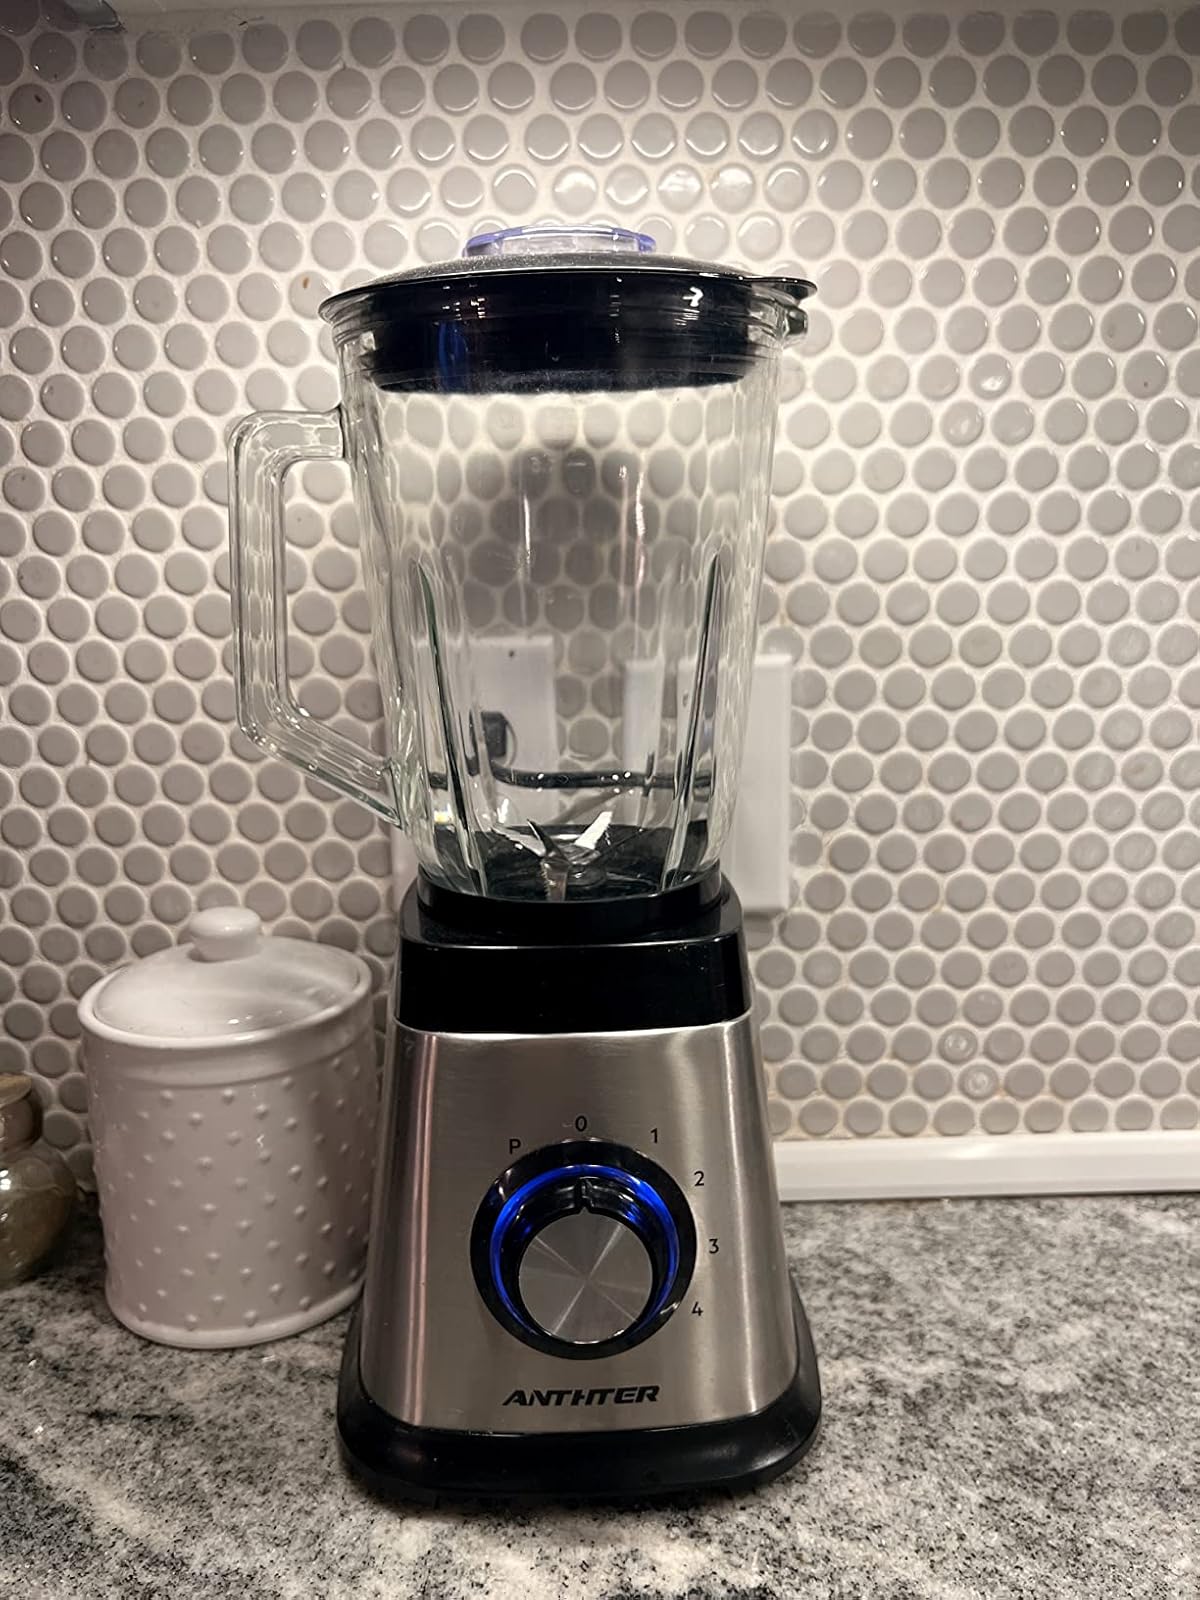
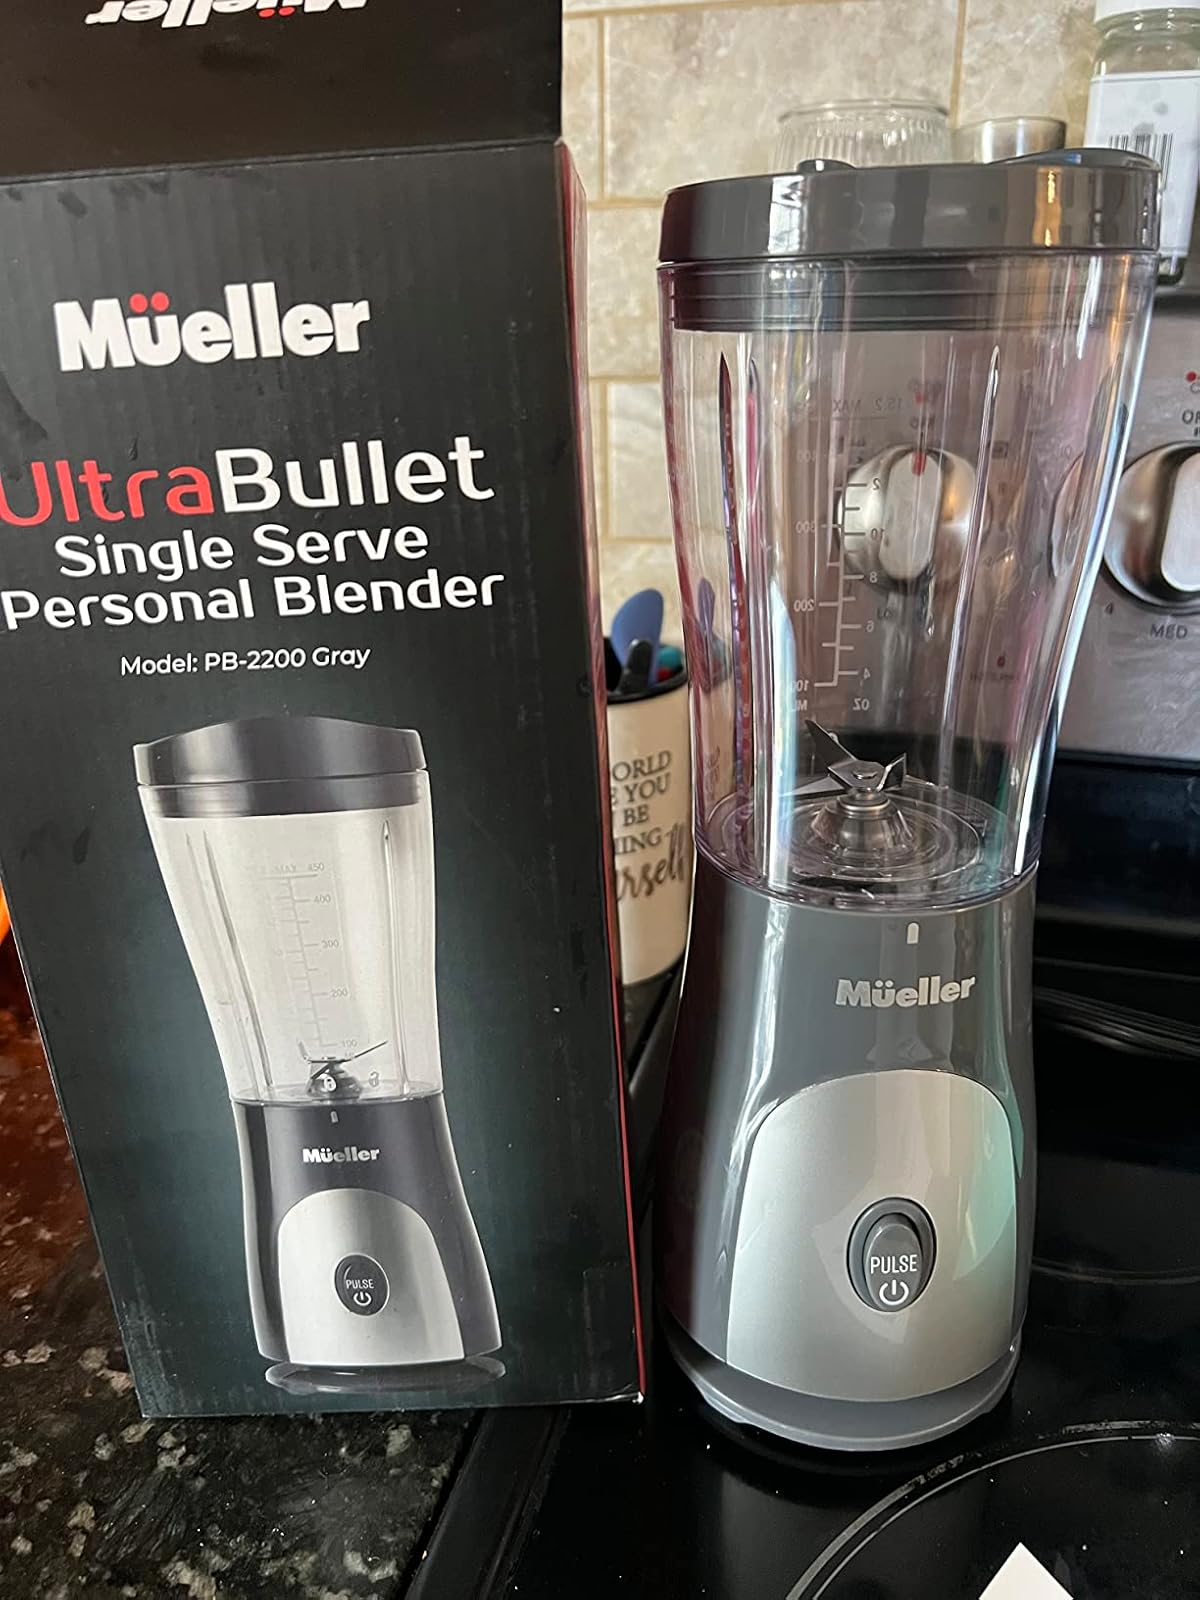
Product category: items_blender
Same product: no